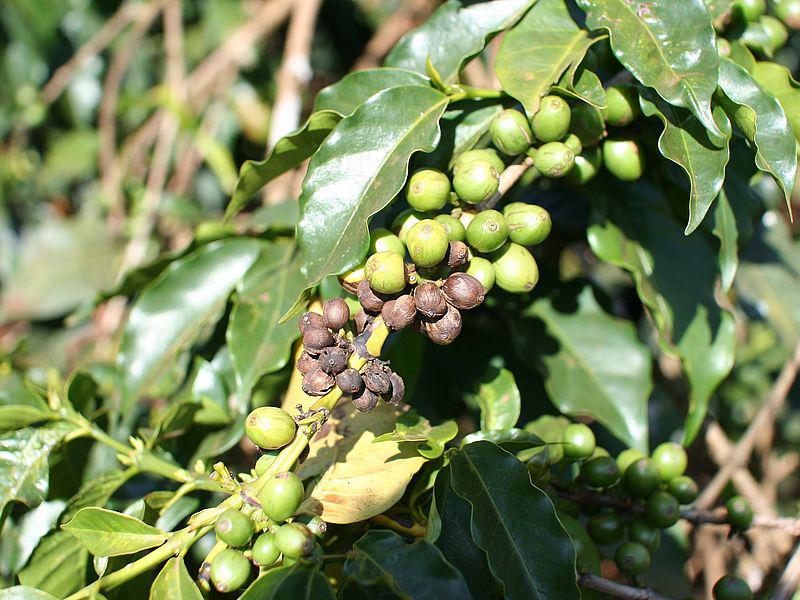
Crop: unknown
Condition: coffee_coffee_berry_blotch